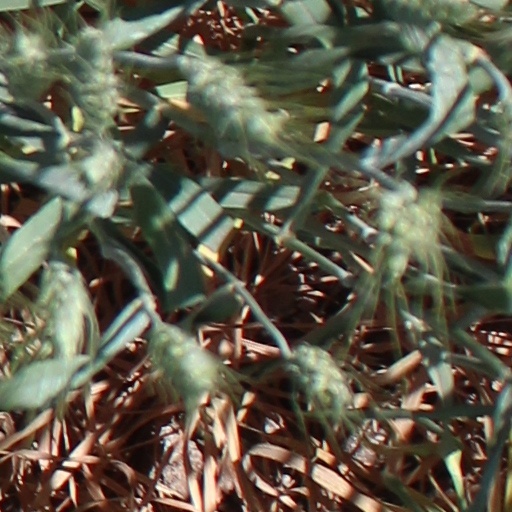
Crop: wheat